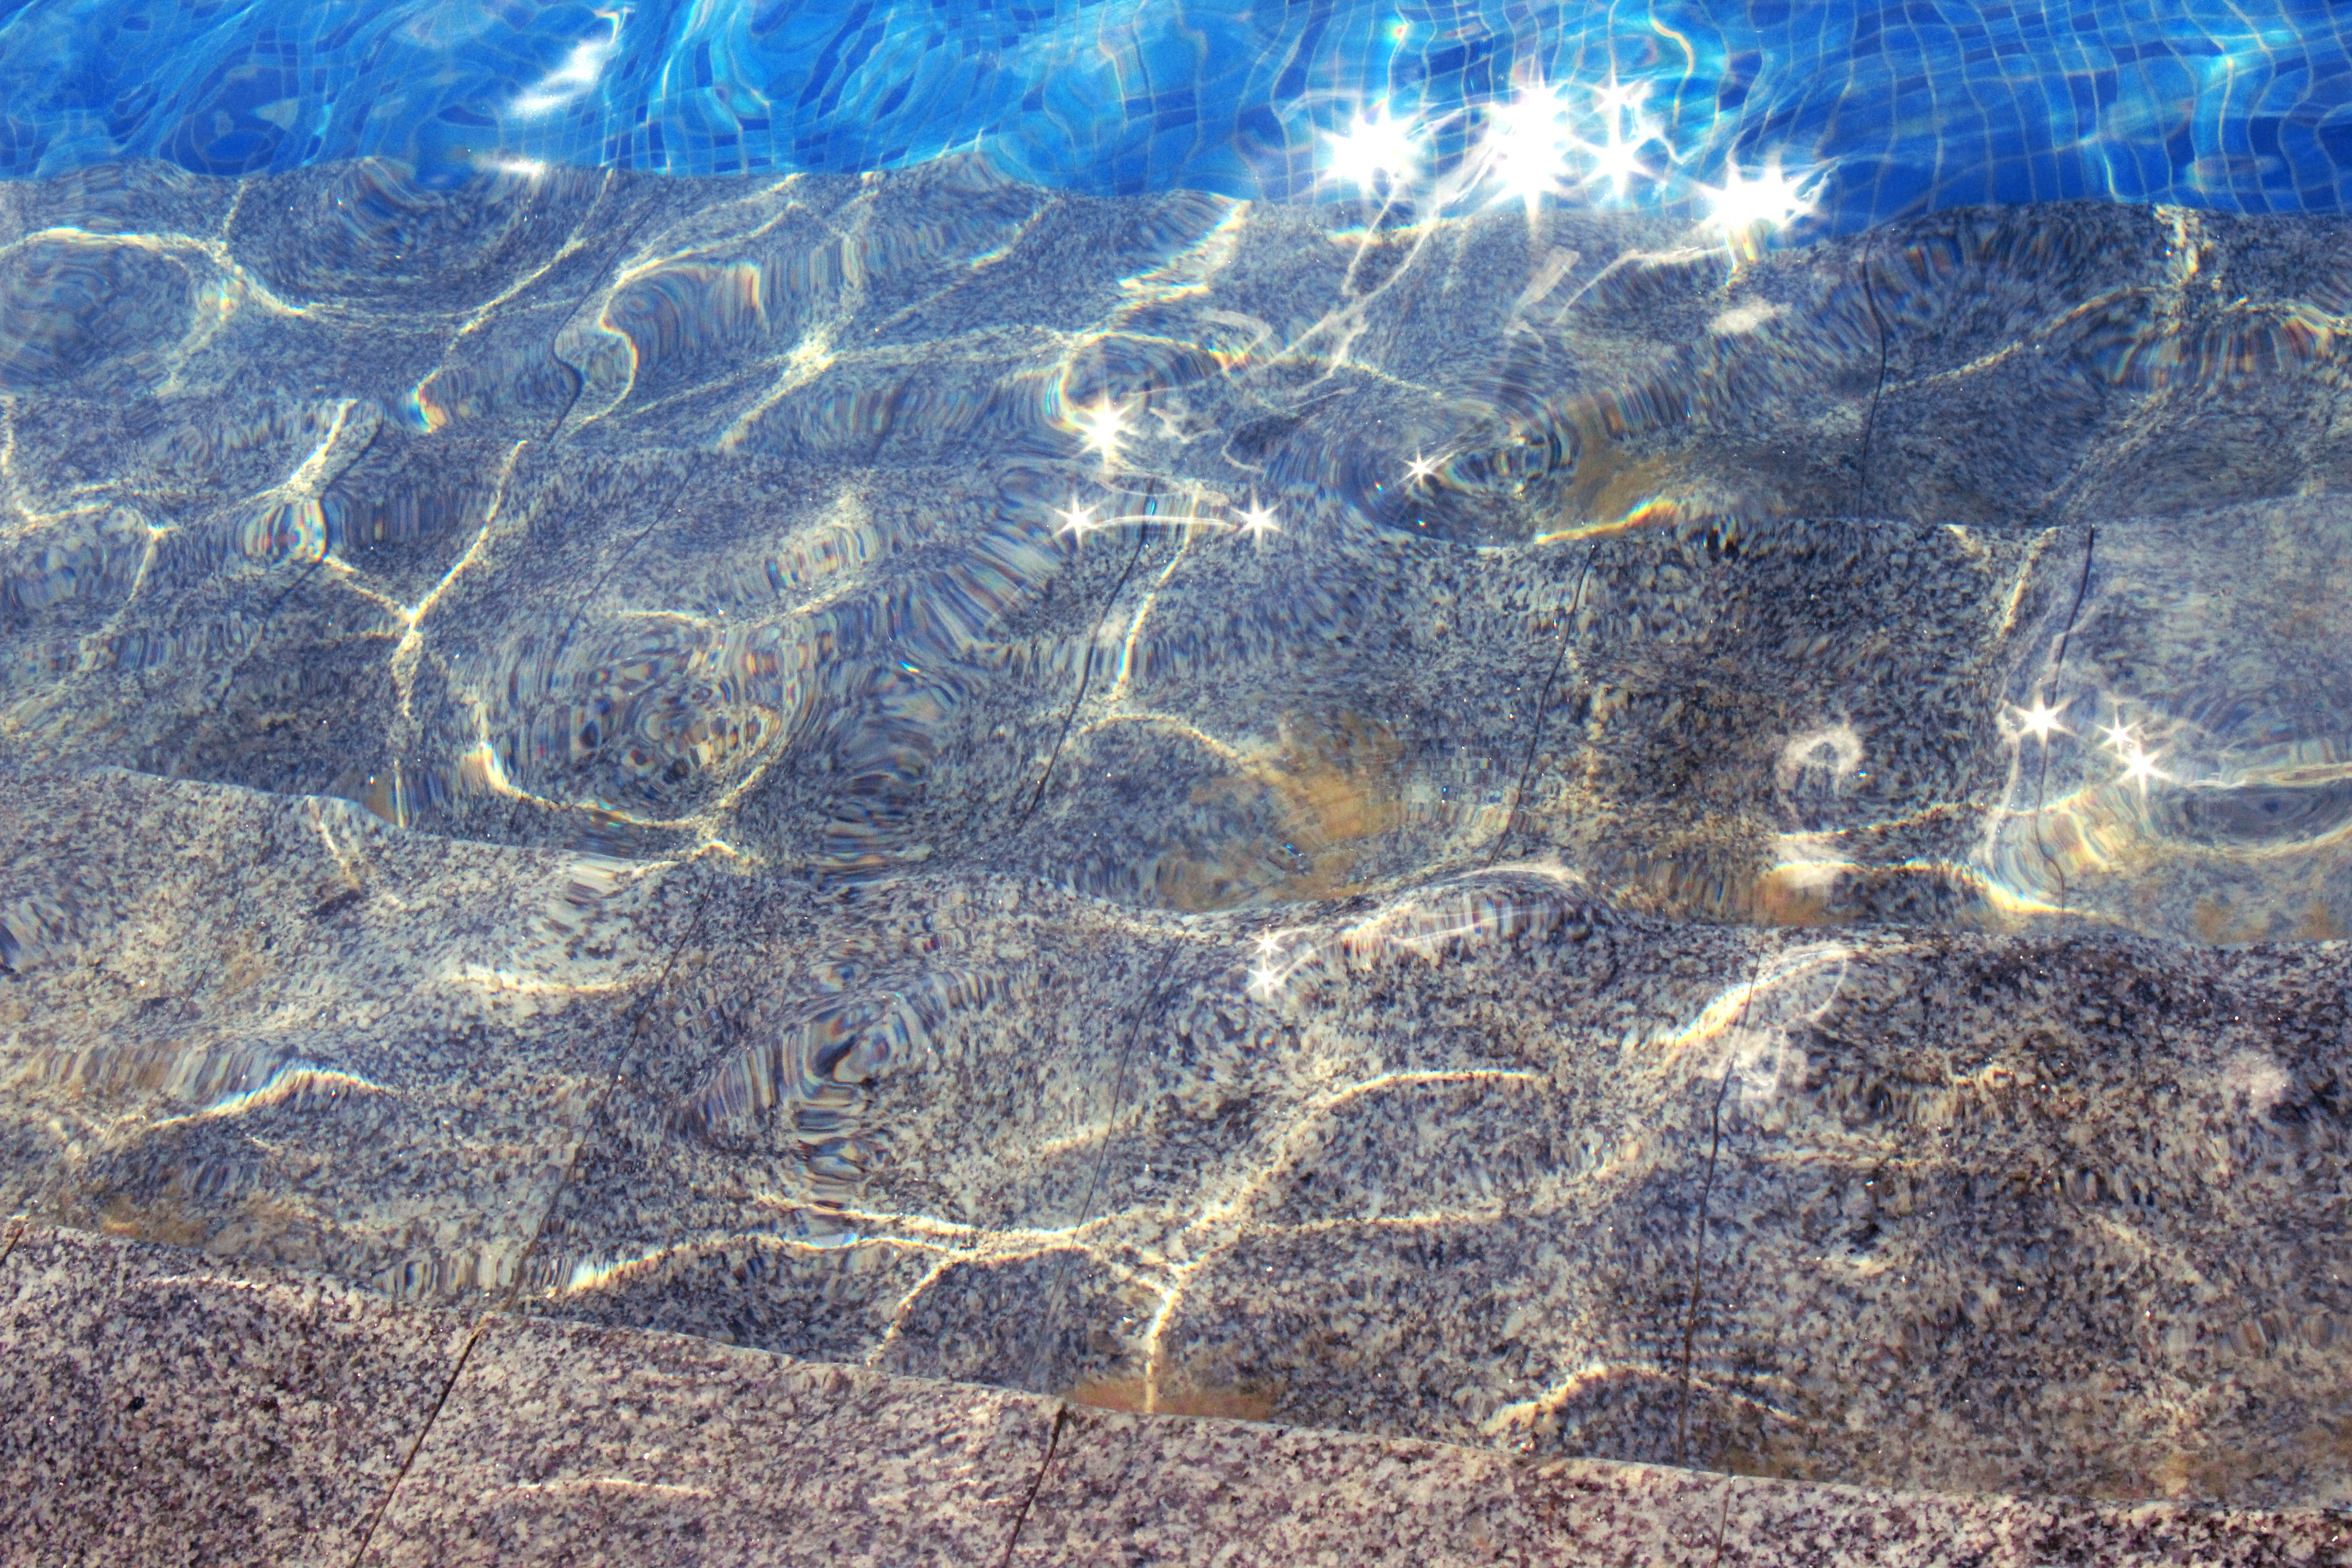
landscape, sea, water, sunlight, view, summer, swimming pool, soil, geology, plateau, aerial photography